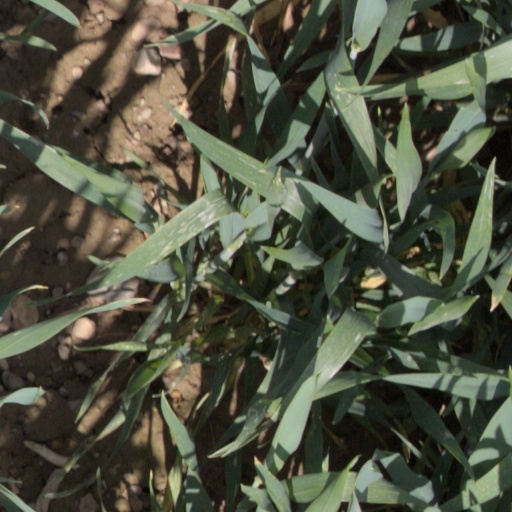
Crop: wheat